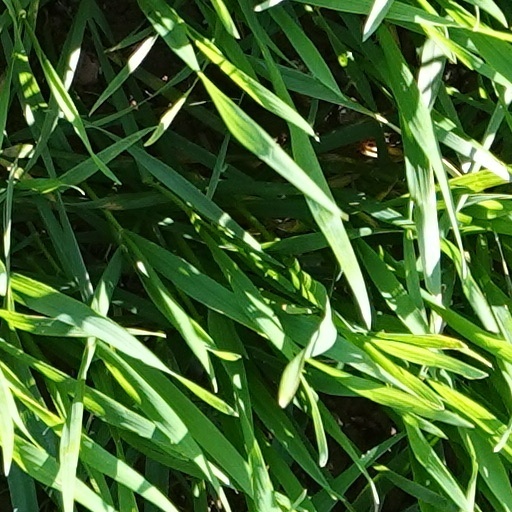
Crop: wheat